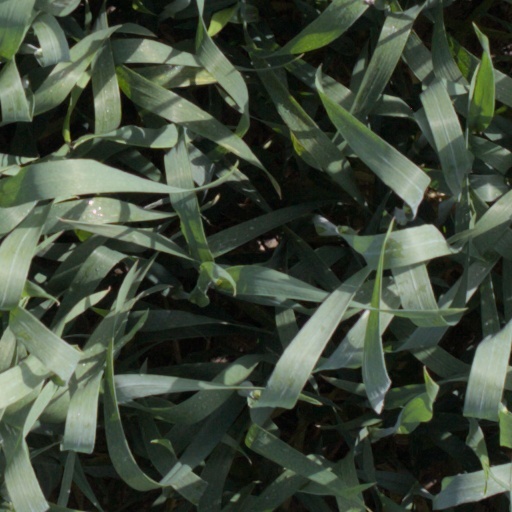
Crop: wheat